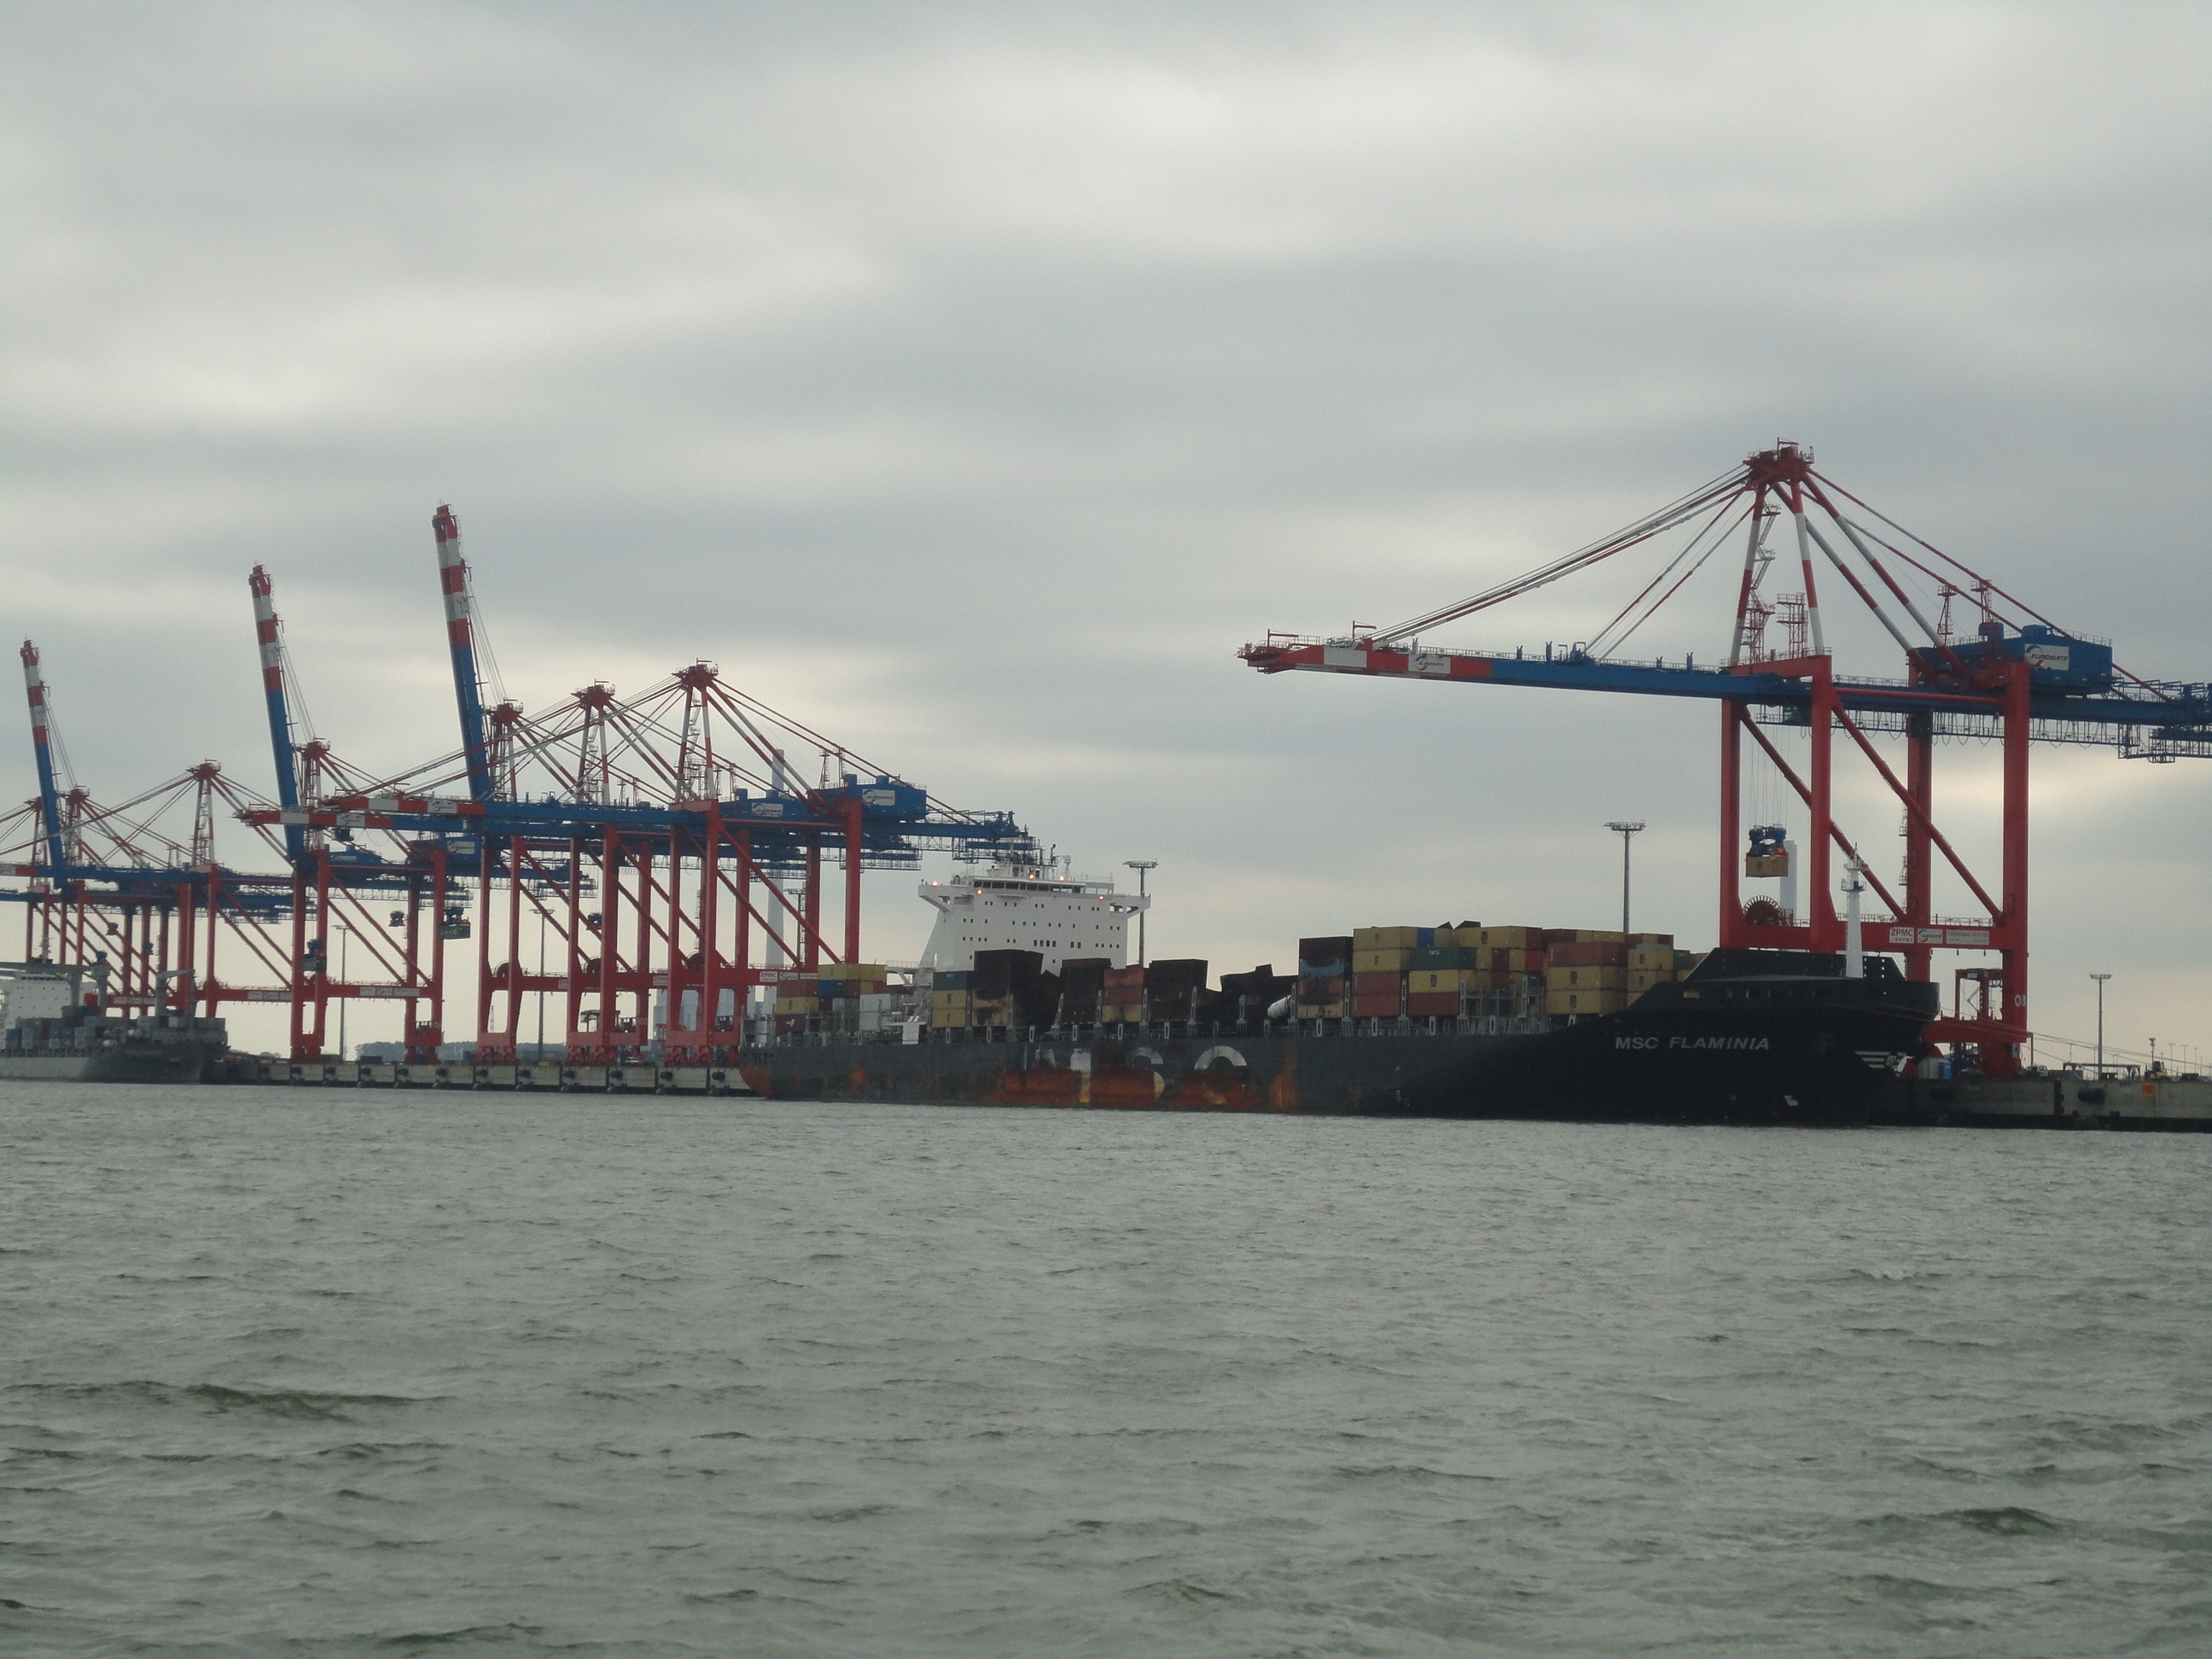
sea, coast, ocean, dock, ship, transport, vehicle, bay, harbor, port, cargo ship, infrastructure, channel, watercraft, north sea, container ship, wilhelmshaven, port facility, jadeweserport, freight transport, tank ship, bulk carrier, crane vessel floating